Boxing

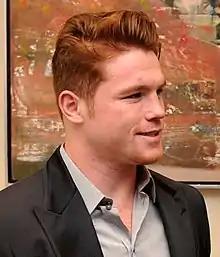
Canelo Álvarez is known as an excellent counterpuncher and being able to exploit openings in his opponents' guards while avoiding punches with head and body movement. He is also known as a formidable body puncher.

A brawler is a fighter who generally lacks finesse and footwork in the ring, but makes up for it through sheer punching power. Many brawlers tend to lack mobility, preferring a less mobile, more stable platform and have difficulty pursuing fighters who are fast on their feet. They may also have a tendency to ignore combination punching in favor of continuous beat-downs with one hand and by throwing slower, more powerful single punches (such as hooks and uppercuts). Their slowness and predictable punching pattern (single punches with obvious leads) often leaves them open to counter punches, so successful brawlers must be able to absorb a substantial amount of punishment. However, not all brawler/slugger fighters are not mobile; some can move around and switch styles if needed but still have the brawler/slugger style such as Wilfredo Gómez, Prince Naseem Hamed and Danny García.